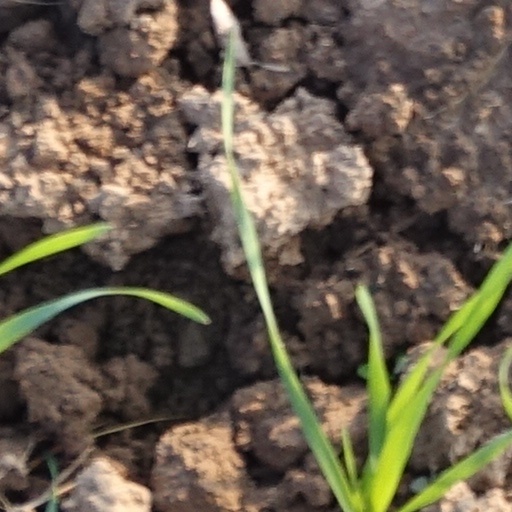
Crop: wheat